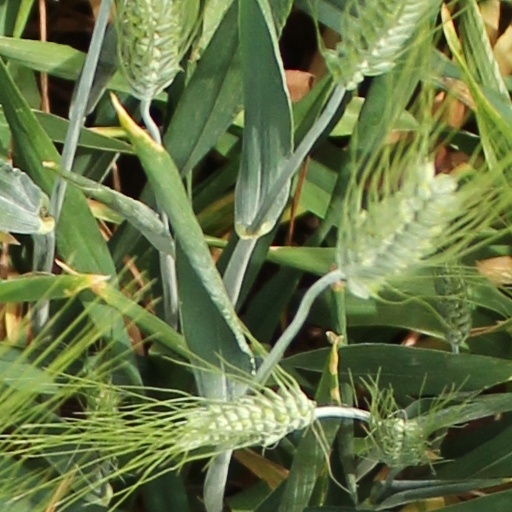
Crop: wheat